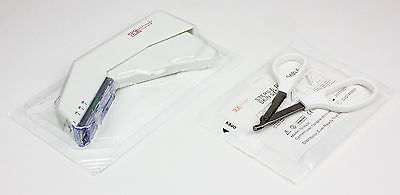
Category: stapler